Robert Duncan (bishop)

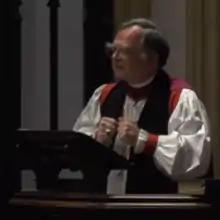
Duncan at Nashotah House in 2014

On June 21, 2009, the bishops of the Anglican Church in North America elected Duncan as the first archbishop and primate of North America. He was installed on June 25, 2009, at Christ Church in Plano, Texas. At the ceremony, conservative Anglicans in the developing world were represented by Benjamin Nzimbi, the archbishop of the African Anglican Province of Kenya. Kenya was one of nine provinces of the Anglican Communion that sent representatives to the ACNA conference. Duncan stated that his role as archbishop was to "reunite a significant portion of our Anglican Church family here in North America" and indicated that he intended to serve for five years before stepping down.